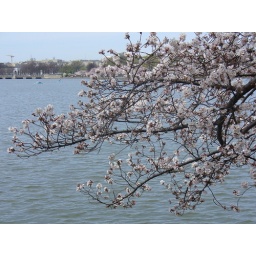
Cherry Blossom tree hanging over the lake